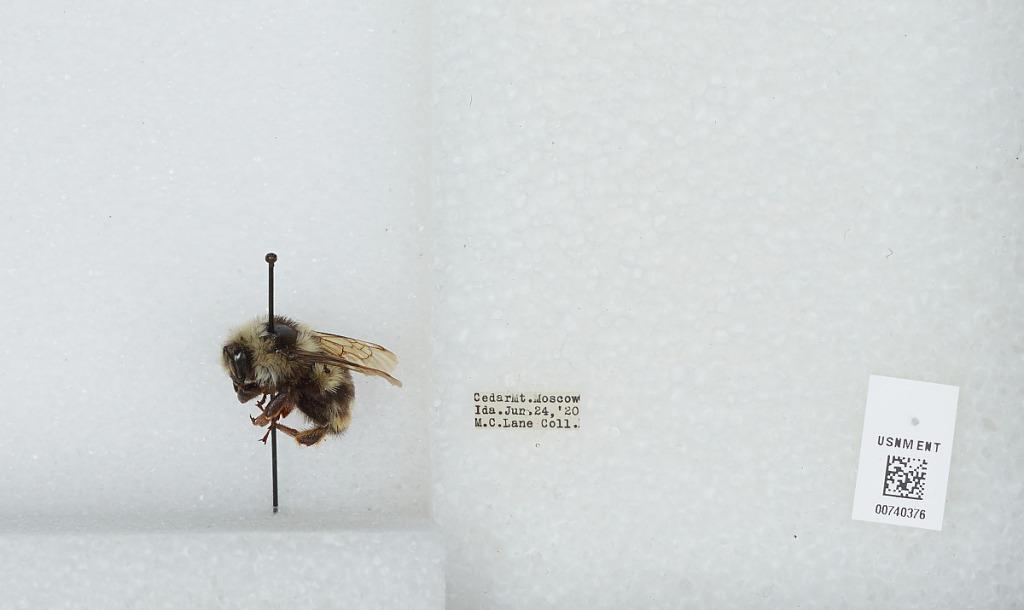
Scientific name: Bombus (Pyrobombus) bifarius Cresson
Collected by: M. Lane
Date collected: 1920-6-24
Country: United States
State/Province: Idaho
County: Latah
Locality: Cedar Mountain, Moscow
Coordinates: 46.8036, -116.869